Cox–Forbes theory

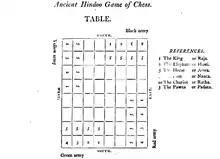
Cox's illustration of the "ancient Hindoo game of chess" (1801)

The Cox–Forbes theory is a long-debunked theory on the evolution of chess put forward by Captain Hiram Cox (1760–1799) and extended by Professor Duncan Forbes (1798–1868).